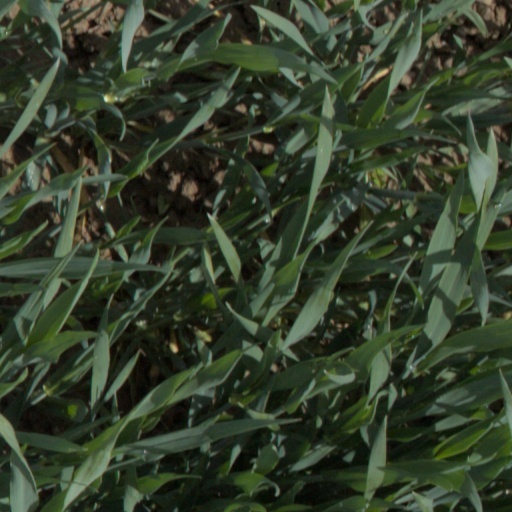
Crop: wheat